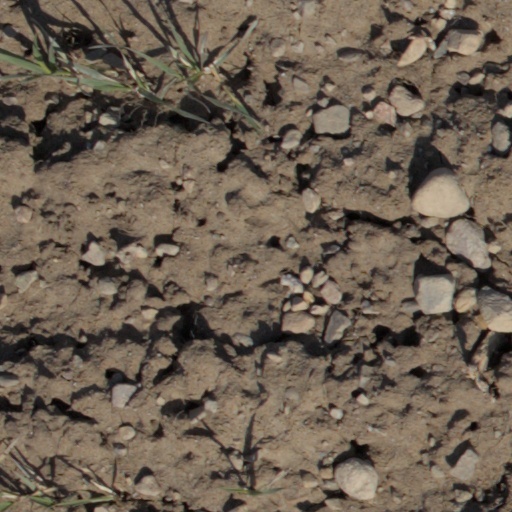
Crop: wheat